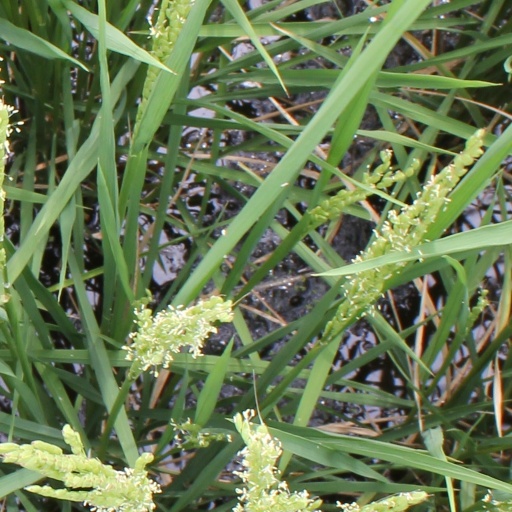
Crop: rice